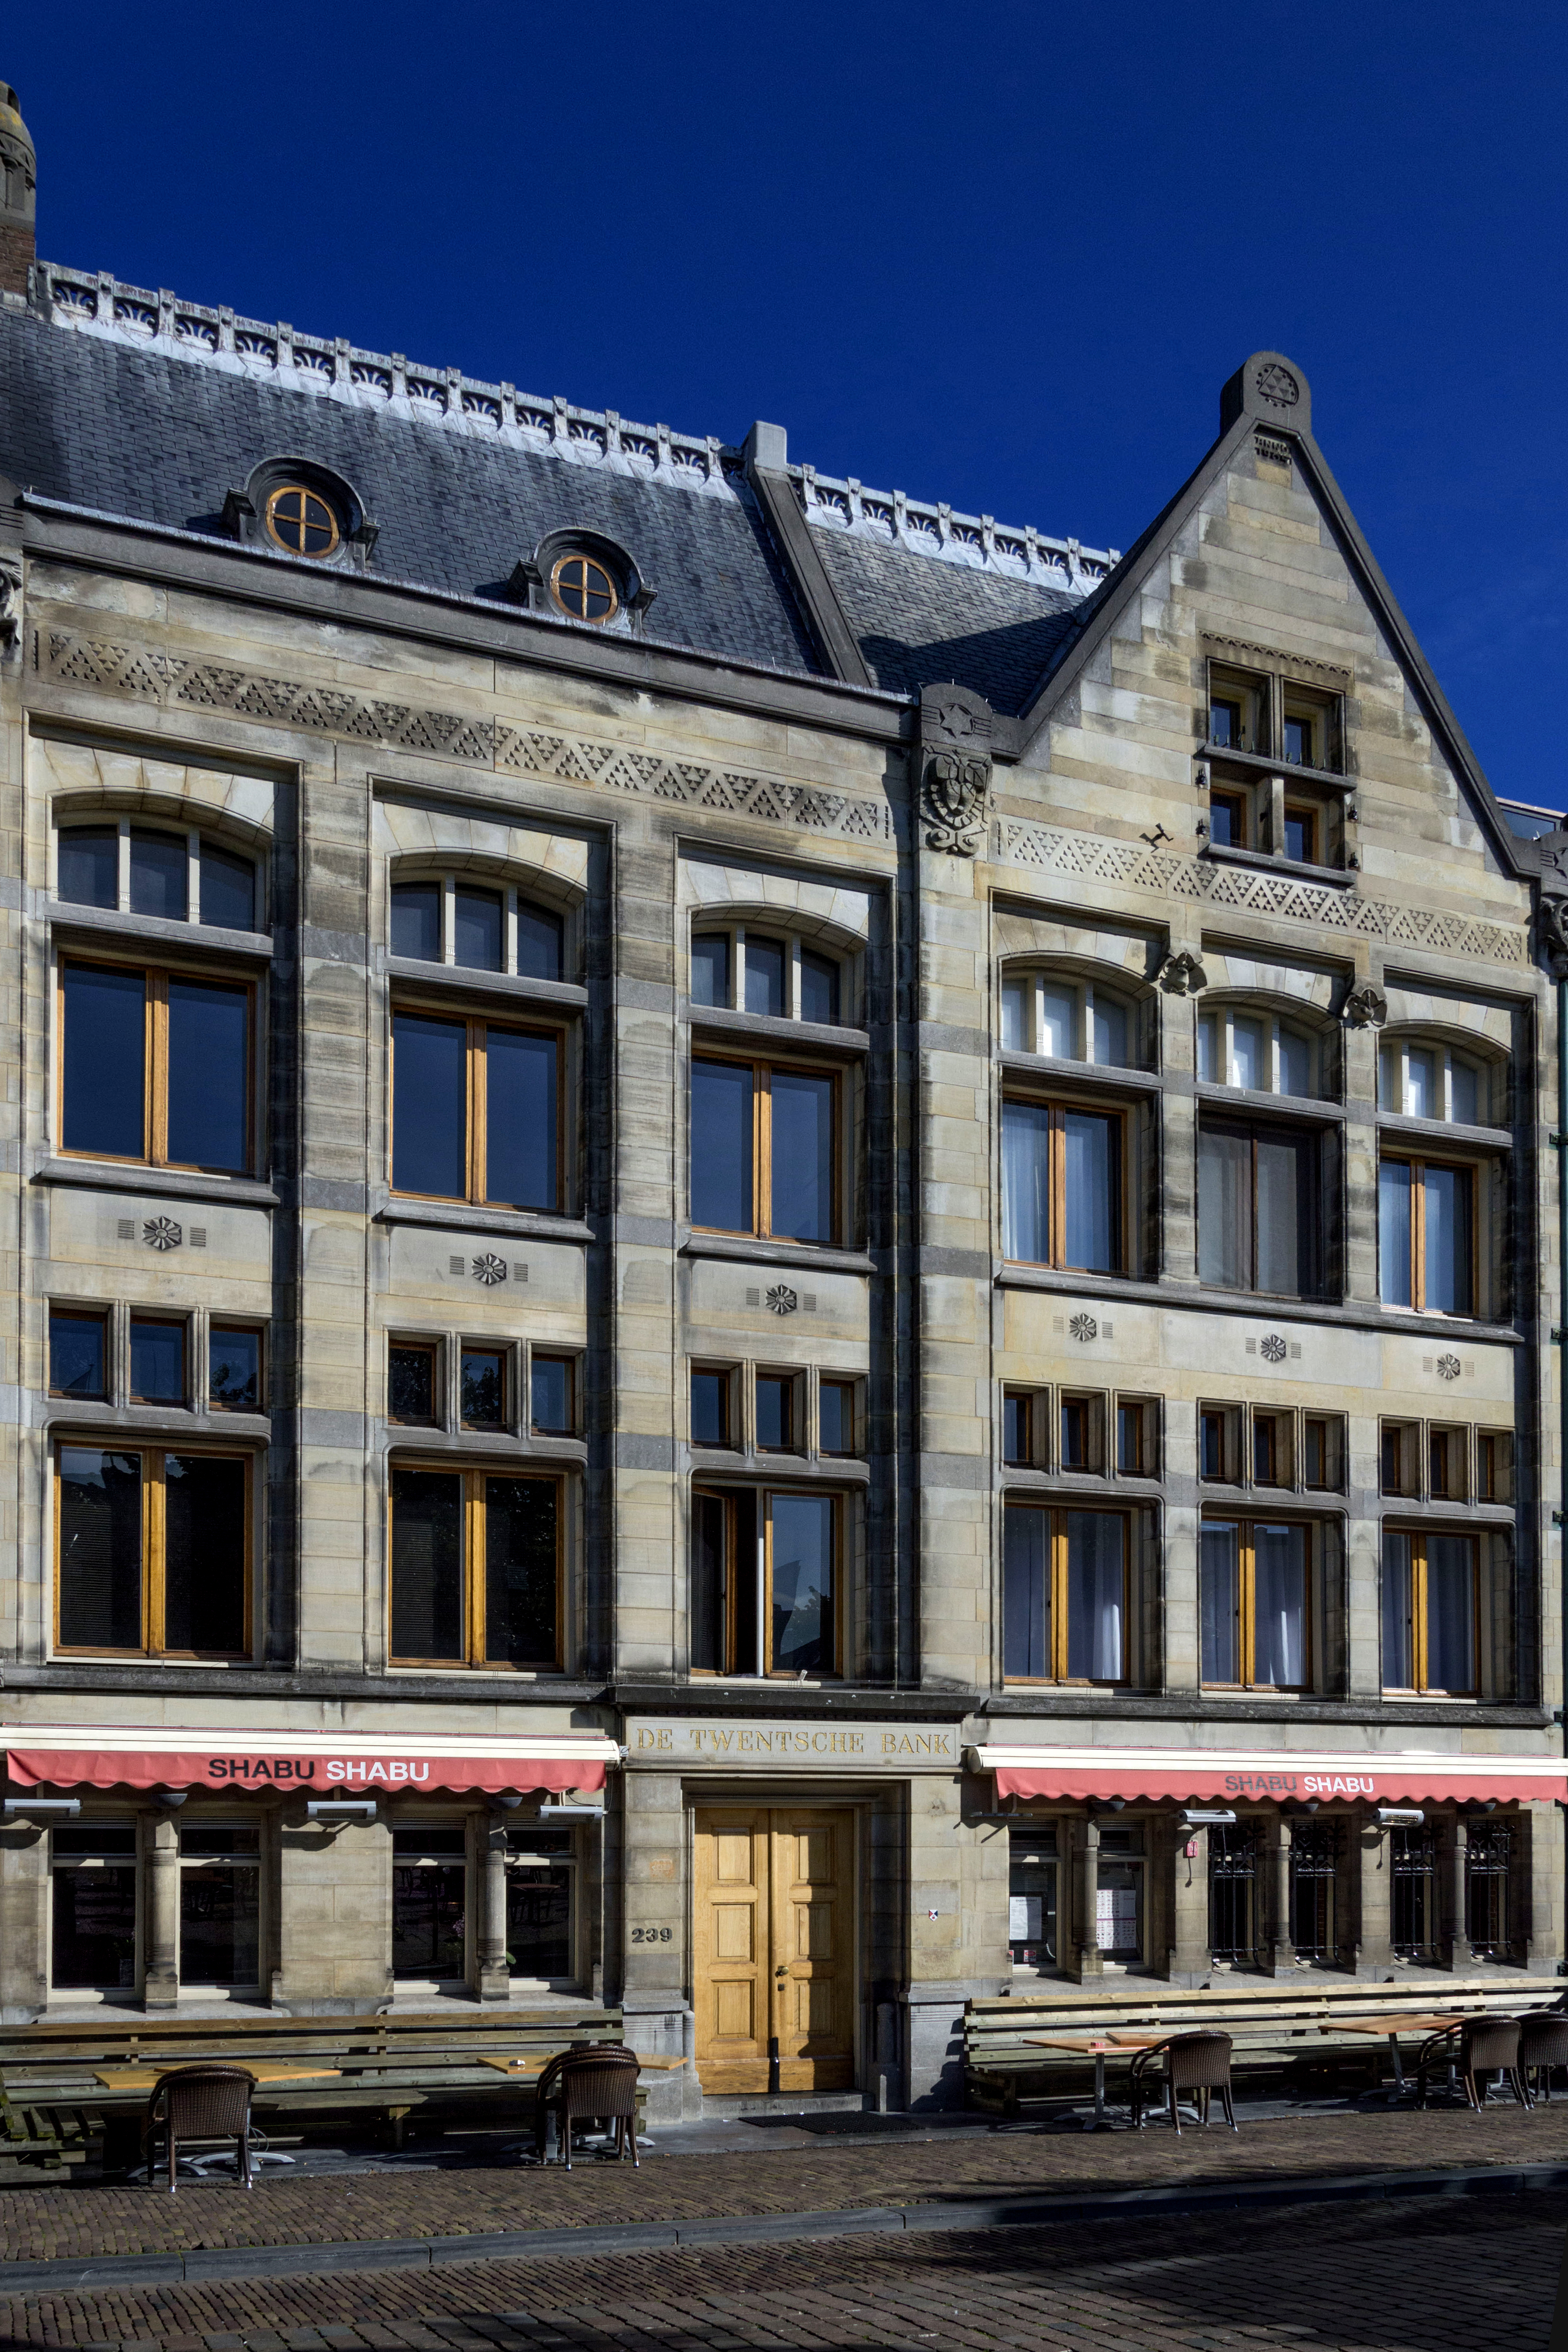
architecture, house, window, town, building, home, photo, suburb, facade, property, tower block, holland, nederland, netherlands, bank, dutch, outdoorphotography, picture, photograph, fotos, foto, estate, dordrecht, stadsfotografie, stadswandeling, pdvandeveldedordrecht, groenmarkt, scheffersplein, nederlandsefotografie, dutchphotogaraphy, totallydutch, fotografienederland, hollandsefotografie, fotografieholland, neighbourhood, twentsebank, urban area, residential area